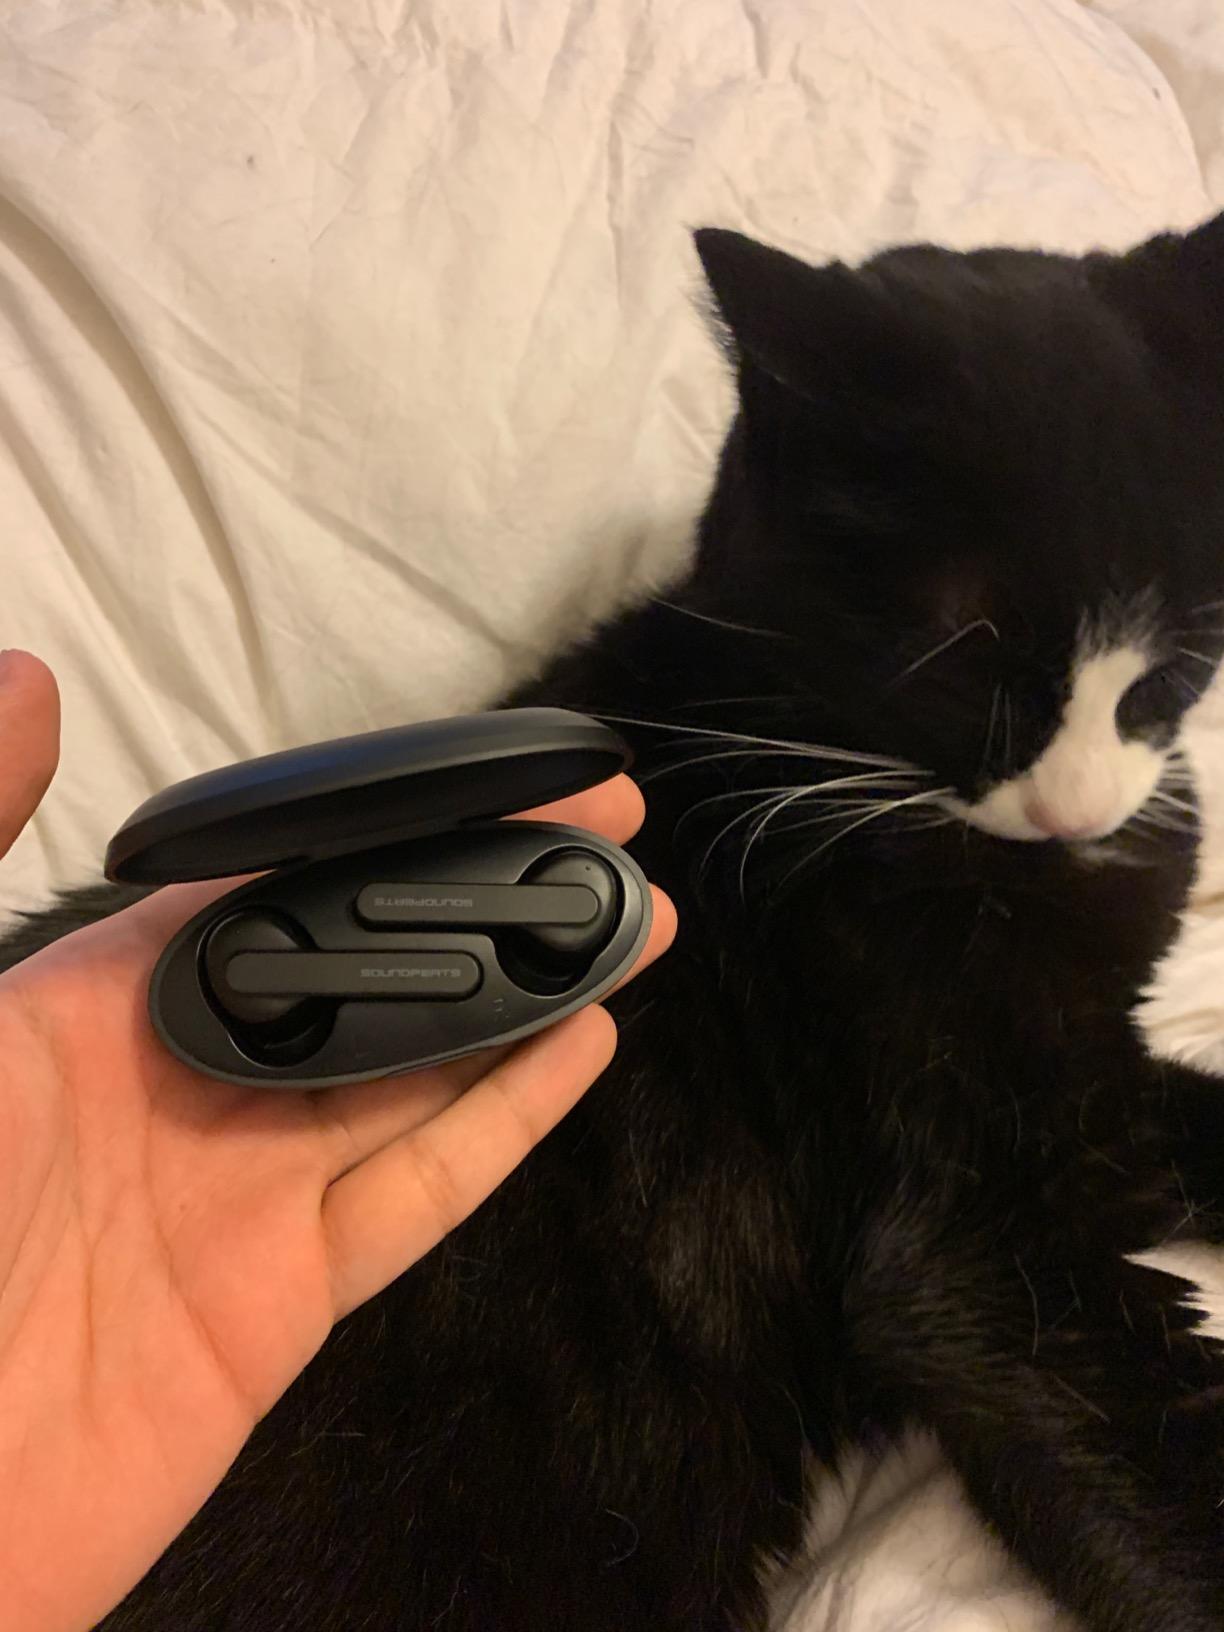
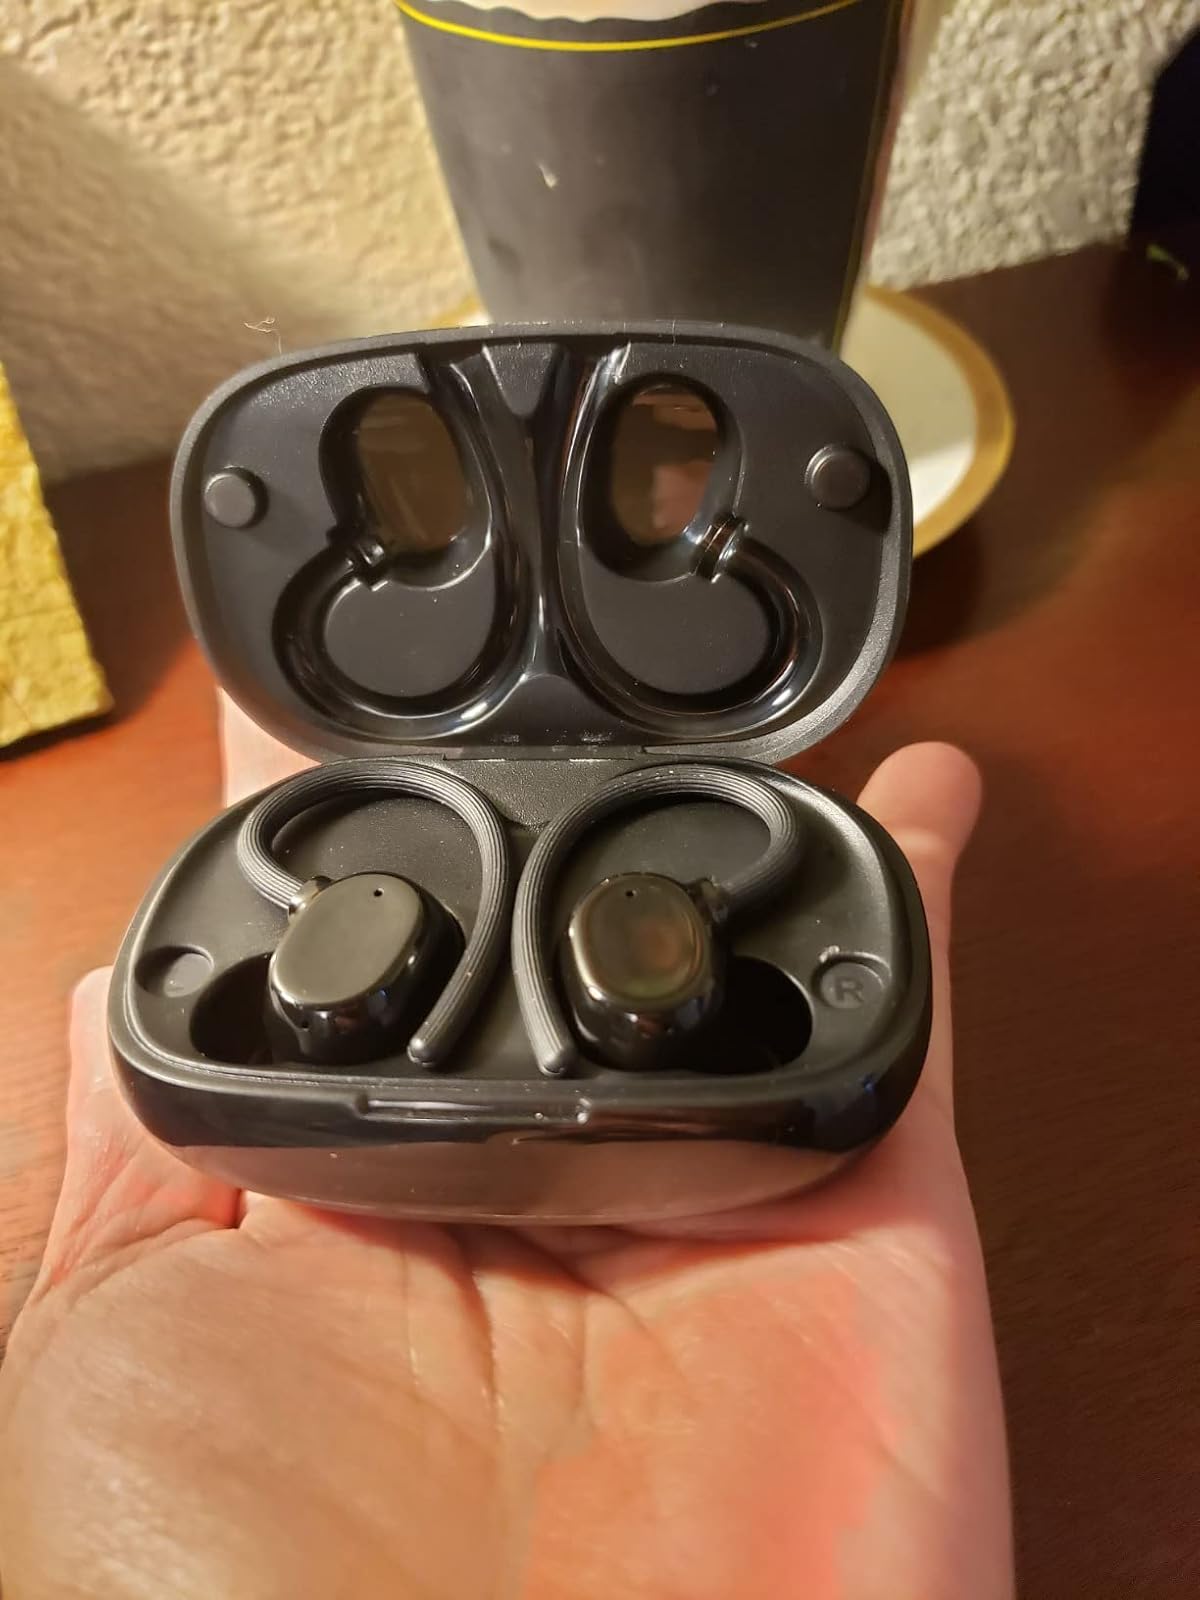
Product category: earbuds
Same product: no